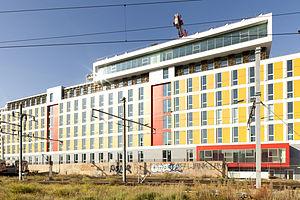
Photographie de l’incubateur d’entreprises PRINE, rue René Clair, Paris XVIIIe, projet ama architecture/Thierry Melot de 2011
Thierry Melot, né le 1ᵉʳ mars 1945 à Neuilly-sur-Seine, est architecte et urbaniste. Diplômé de l’école nationale supérieure des beaux-arts de Paris en 1970, il se consacre essentiellement à la direction artistique des équipes de conception des agences qu’il a créées. Il est membre de l’ordre des architectes d’Île-de-France et du Sénégal.